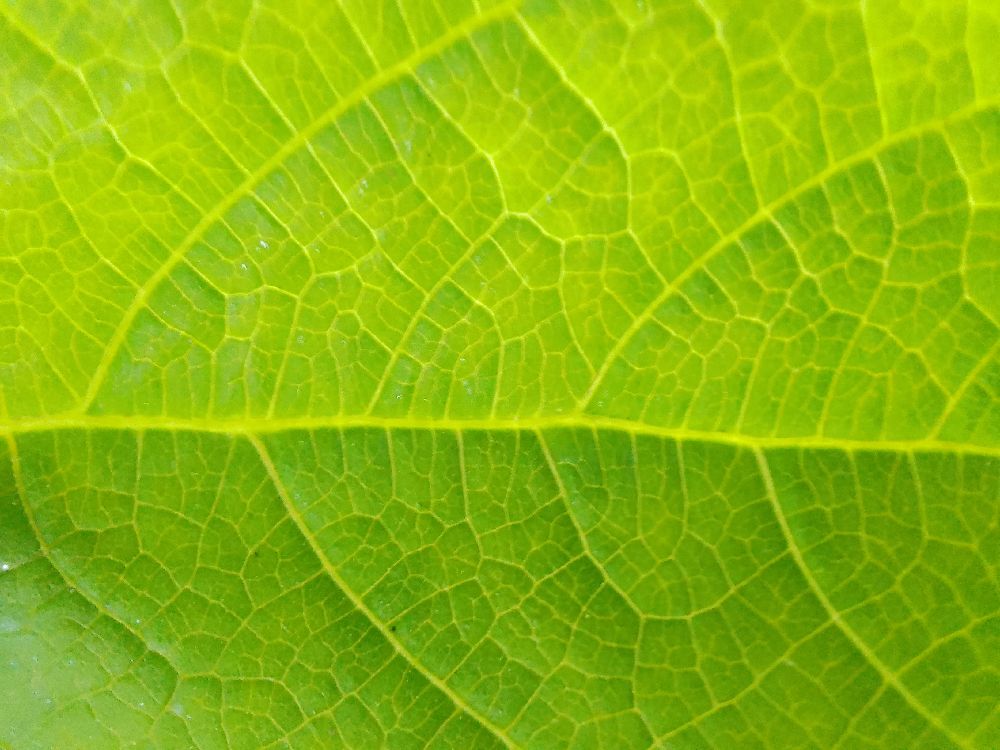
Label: healthy